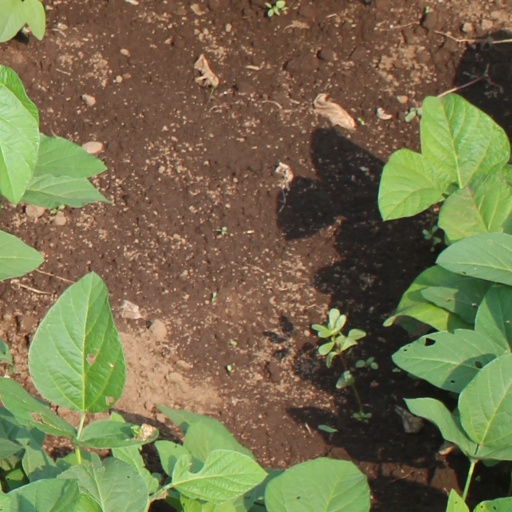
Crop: soybean